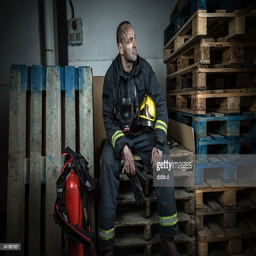
tired firefighter sitting after an emergency